2020 Seattle Dragons season

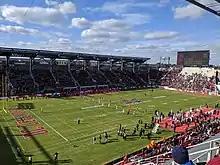
First ever XFL kickoff against the DC Defenders at Audi Field

The Seattle Dragons played in the first game of the revived XFL, playing on the road against the DC Defenders. The Dragons scored the first touchdown of the new XFL on a 14-yard pass from Brandon Silvers to Austin Proehl in the 1st quarter.